Common minke whale

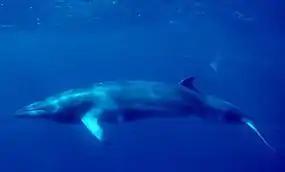
Dwarf minke whale showing prominent white flipper and shoulder blazes, the light gray thorax patch, and the various dark gray dorsal fields

The dwarf minke whale has similar proportions to the northern form, with an upright, hooked dorsal fin set about two-thirds the way along the back that is up to in height. It has 55 to 67 ventral grooves. Its baleen – in length – is mostly white, with up to 45 per cent of the posterior plates shading from black to dusky gray along their outer margins.